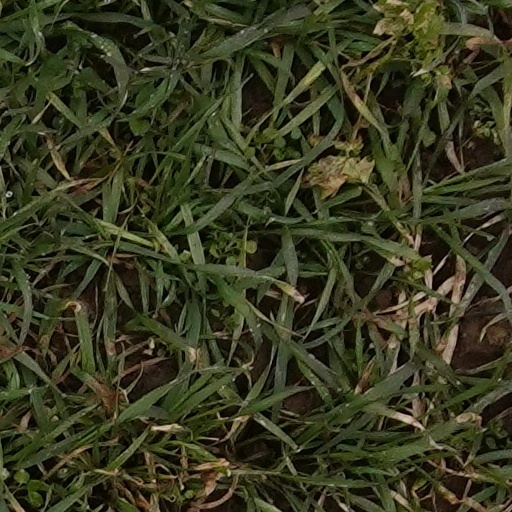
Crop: wheat